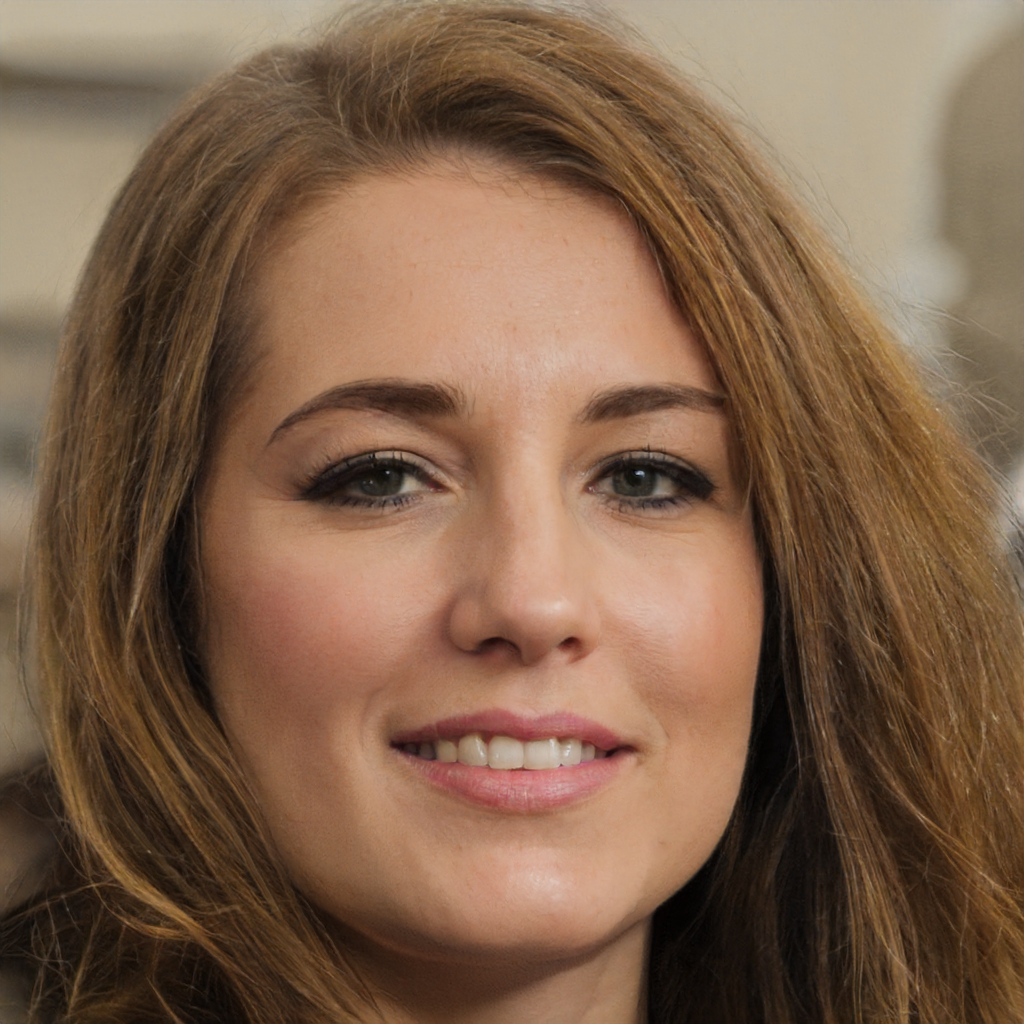
Portrait style: Real Portrait